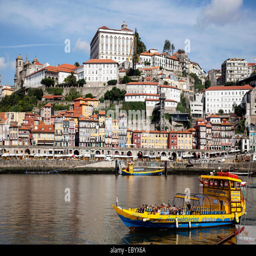
river and the old town